Bridge to the Sun

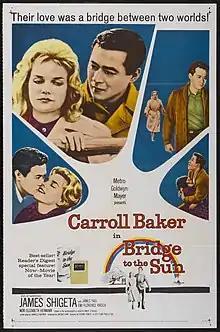

Bridge to the Sun is a 1961 film directed by Etienne Périer and starring Carroll Baker, James Shigeta, James Yagi, Tetsurō Tamba and Sean Garrison. It is based on the 1957 autobiography "Bridge to the Sun" by Gwen Terasaki, which detailed events in Terasaki's life and marriage.